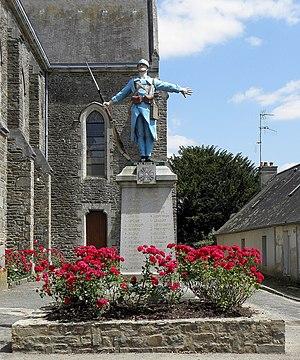
Monument aux morts de Saint-Julien-du-Terroux (53).
Saint-Julien-du-Terroux est une commune française, située dans le département de la Mayenne en région Pays de la Loire, peuplée de 235 habitants.